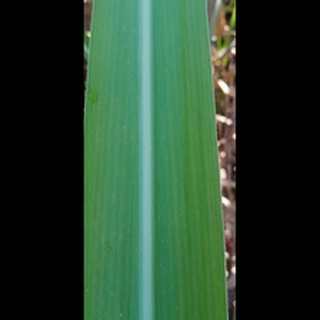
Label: healthy_sugarcane